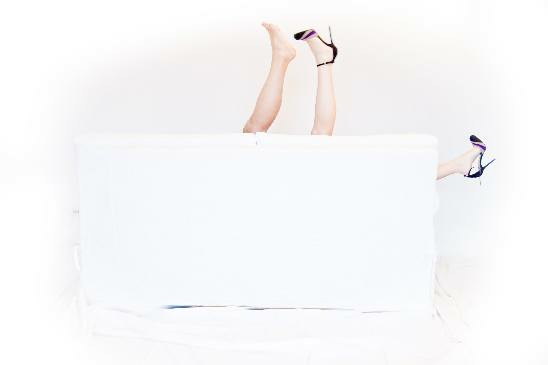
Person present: Yes